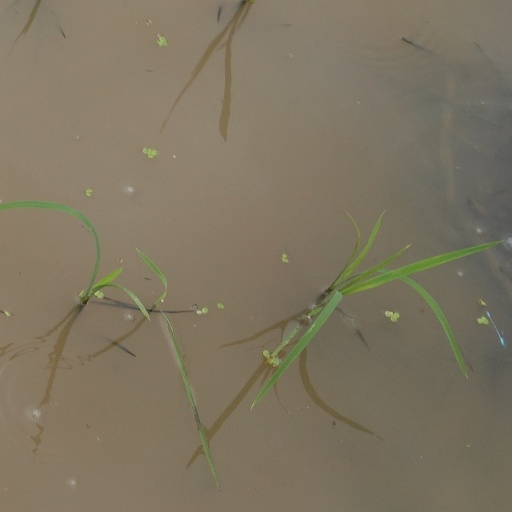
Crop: rice